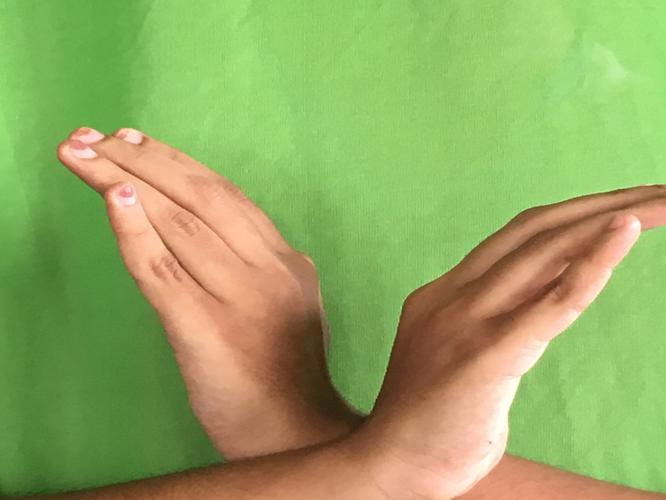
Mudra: Nagabandha
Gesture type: double_hand